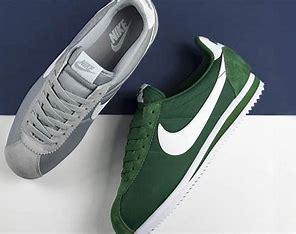
Brand: Nike
Model: Classic Cortez Nylon